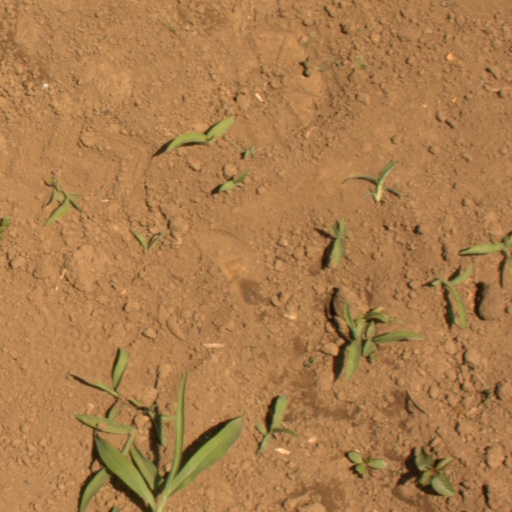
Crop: Jerusalem artichoke